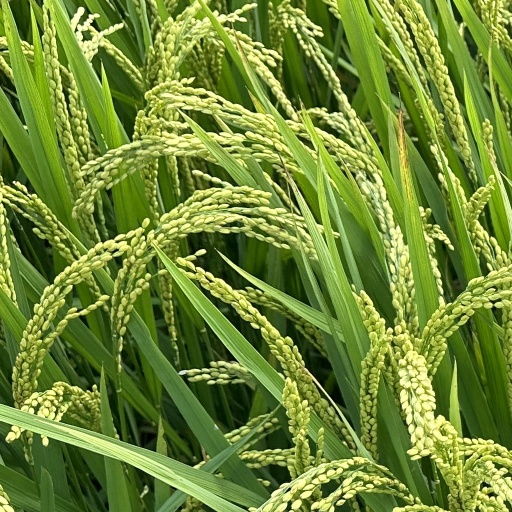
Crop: rice